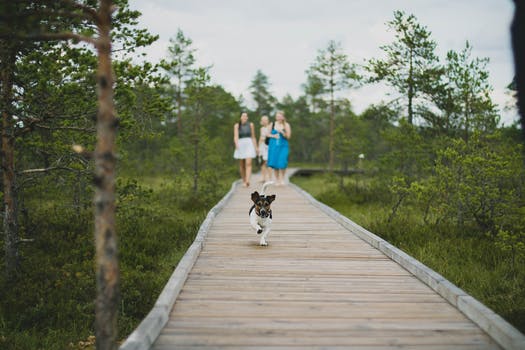
Label: No Watermark